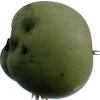
Label: Apple 12